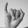
ASL letter: I